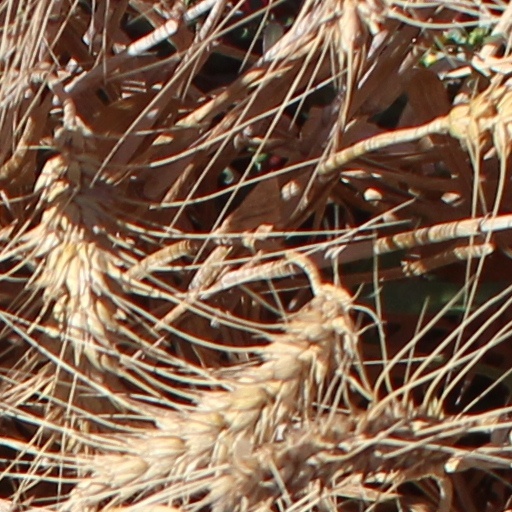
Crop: wheat